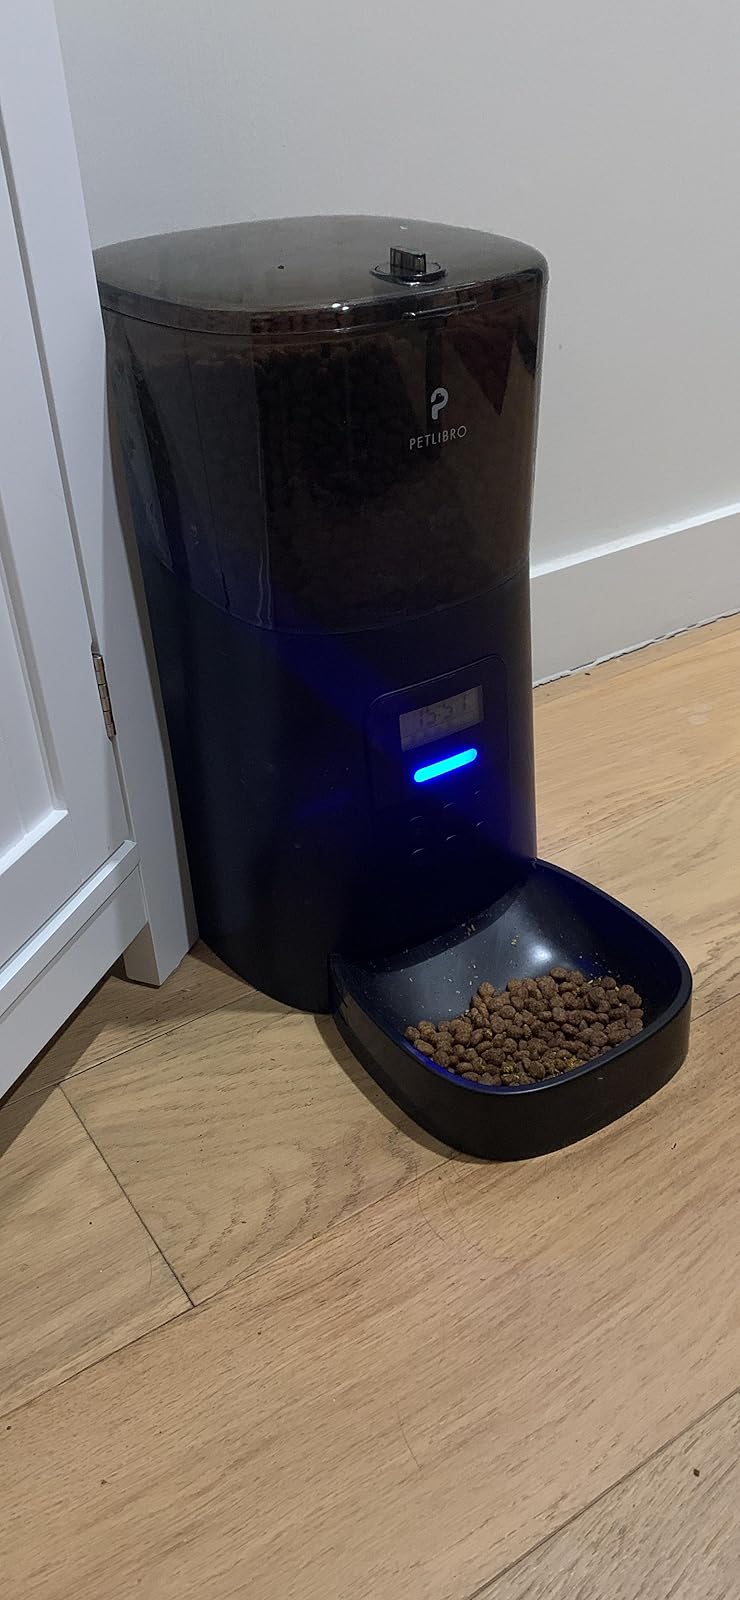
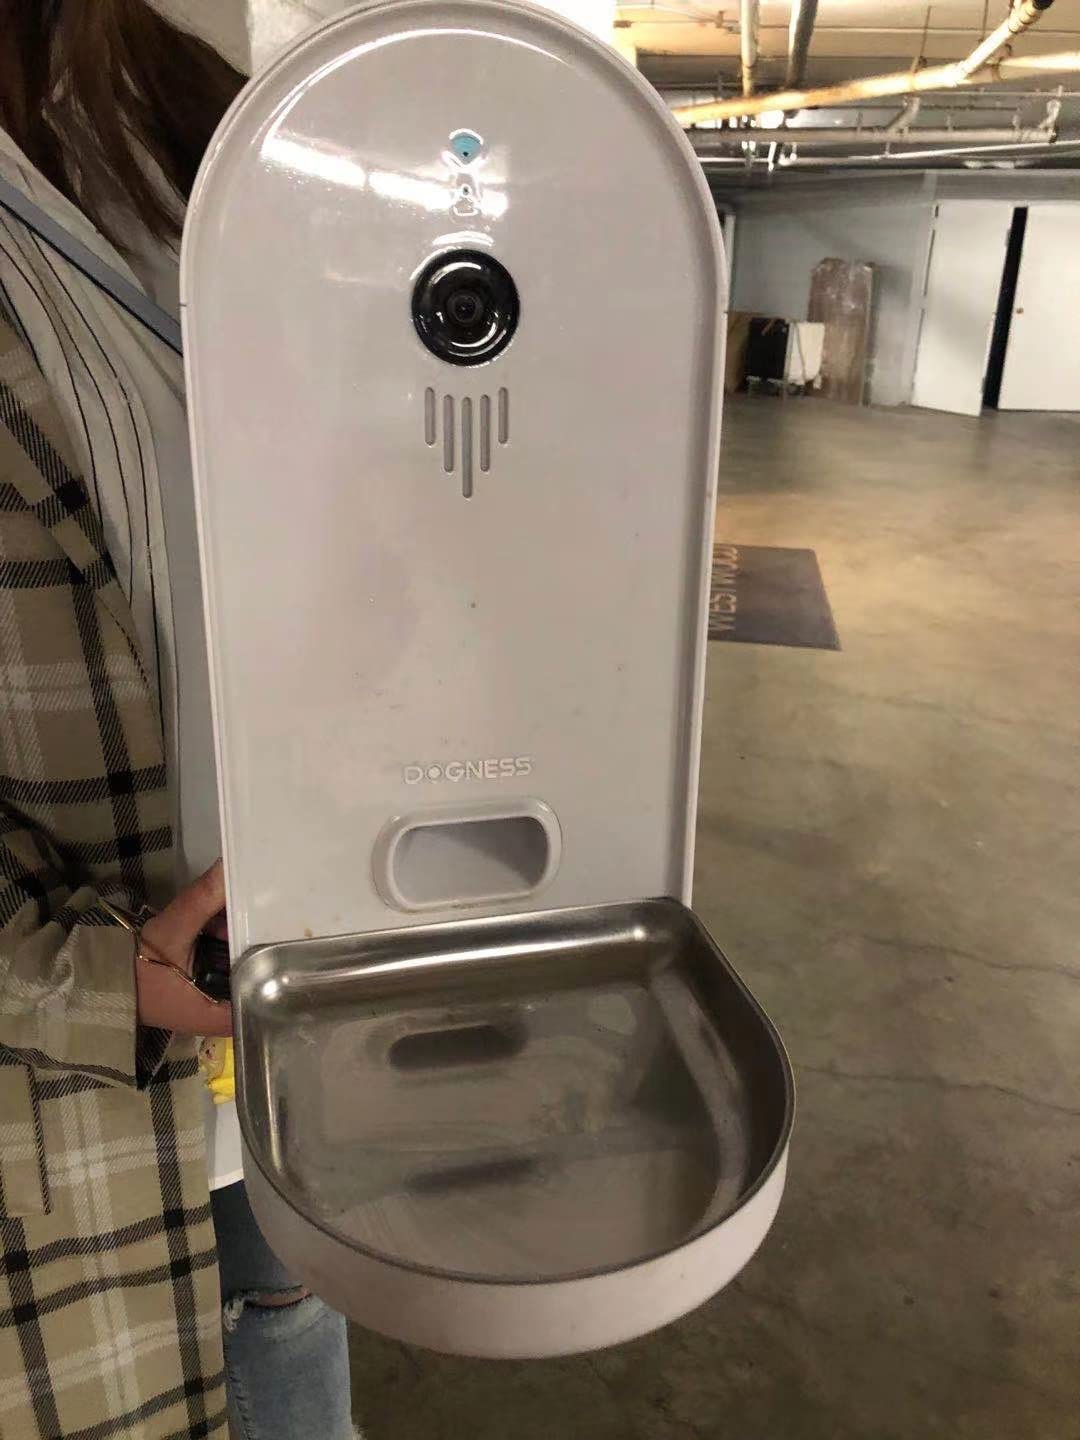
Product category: items_feeder
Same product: no